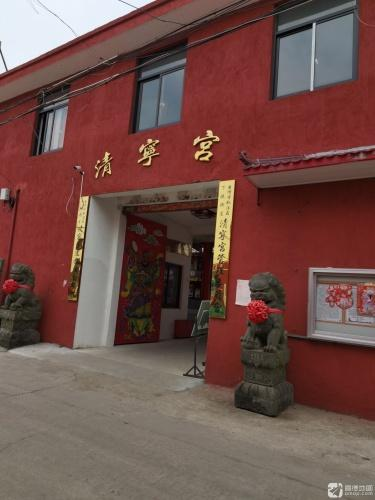
地标名称：清宁宫
所在城市：台州市·椒江区